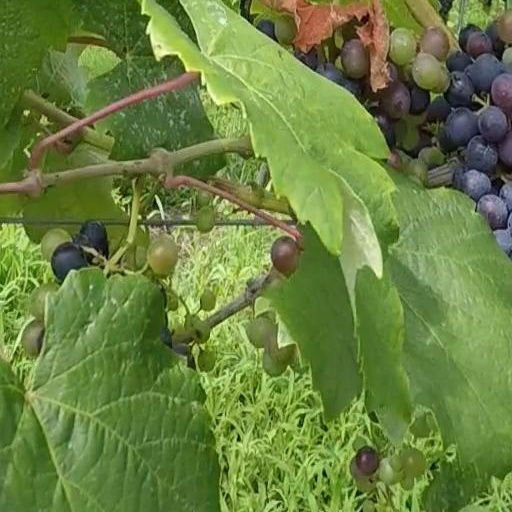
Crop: grape